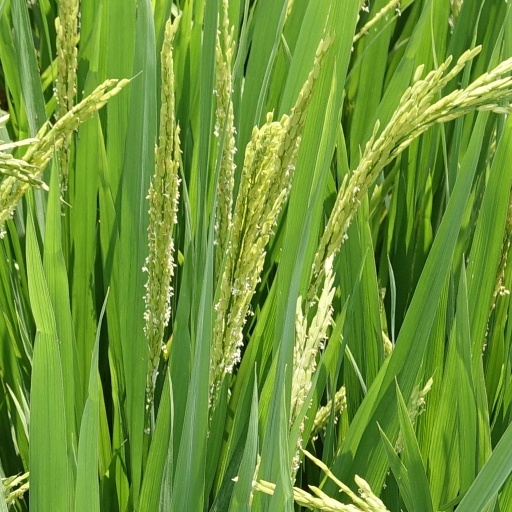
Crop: rice